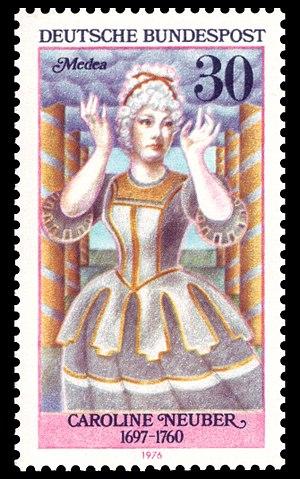
Friederike Caroline Neuber, surnommée Die Neuberin, née le 9 mars 1697 à Reichenbach im Vogtland et morte le 30 novembre 1760 à Laubegast, est une directrice et actrice de théâtre, l'une des plus célèbres dans l'histoire du théâtre allemand.